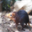
Label: shrew